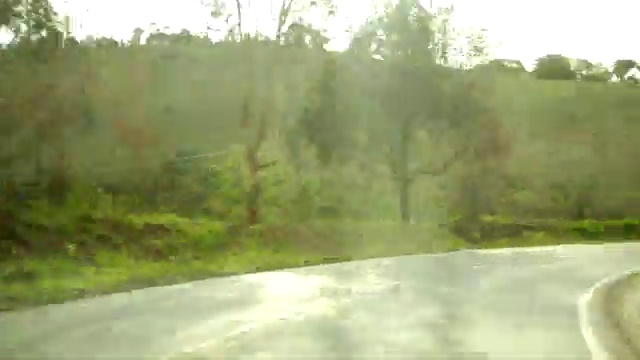
Fire: no
Smoke: no